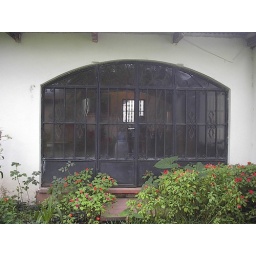
The doors in Antigua before replacing the glass and painting the frames